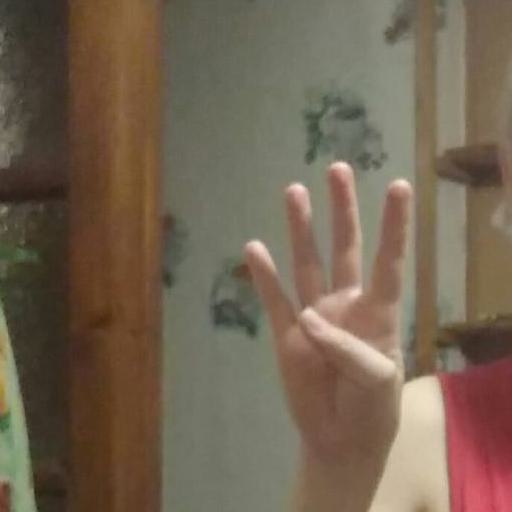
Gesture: four